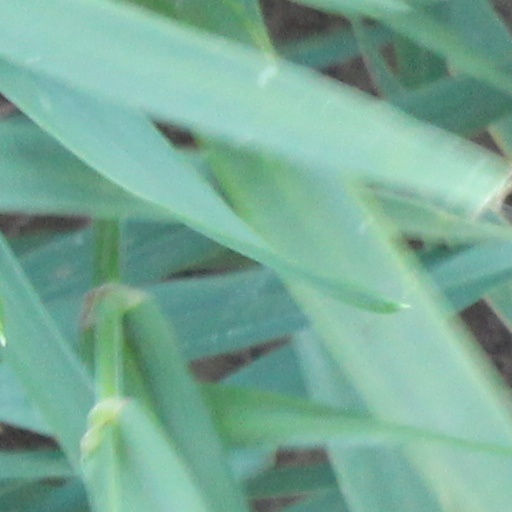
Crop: wheat